Royal Bangkok Sports Club

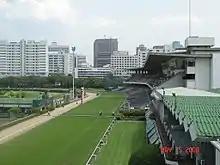
The RBSC's grandstand is the only area open to the public

The RBSC occupies of land on Henri Dunant Road, opposite Chulalongkorn University. (The road was previously known as Thanon Sanam Ma ("Racecourse Road") after the club.) It is surrounded on other sides by the Royal Thai Police Headquarters, Ratchadamri Road and King Chulalongkorn Memorial Hospital/Chulalongkorn University Faculty of Medicine. Its location is among the city centre's prime real estate, and has been estimated to be worth around 100 billion baht (US$3 billion).